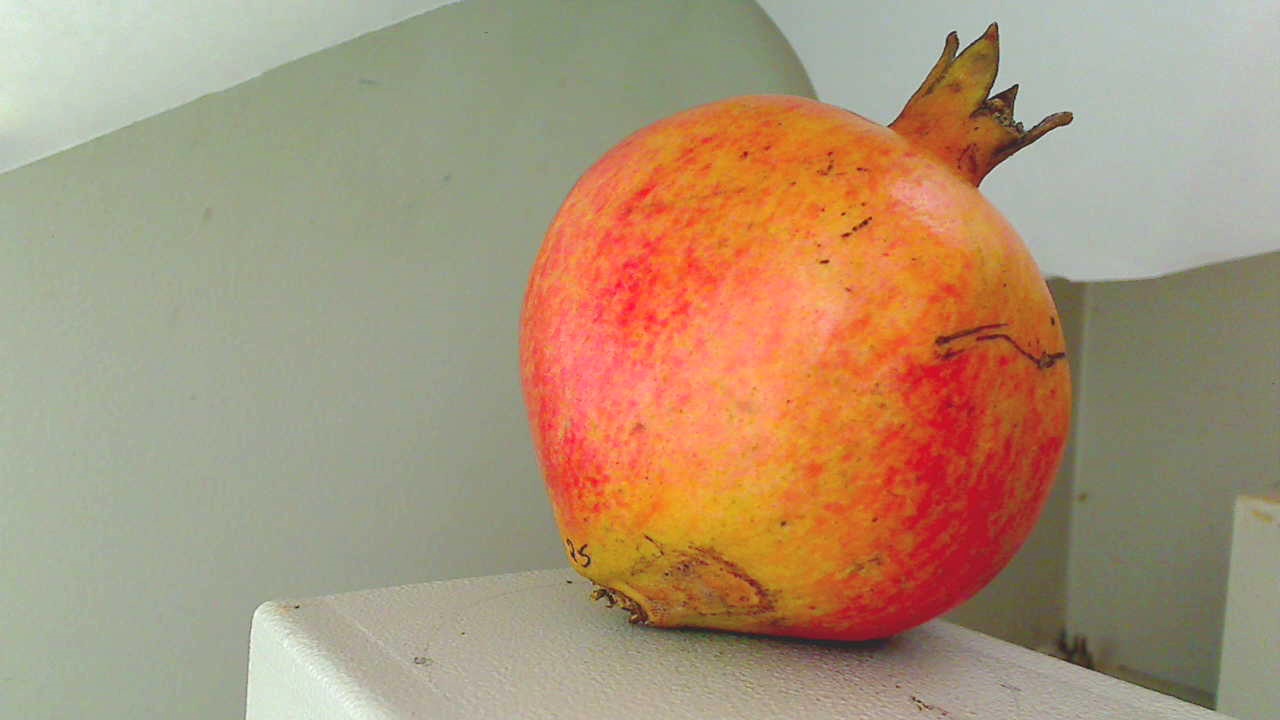
Grade: grade-1
Quality: quality-2